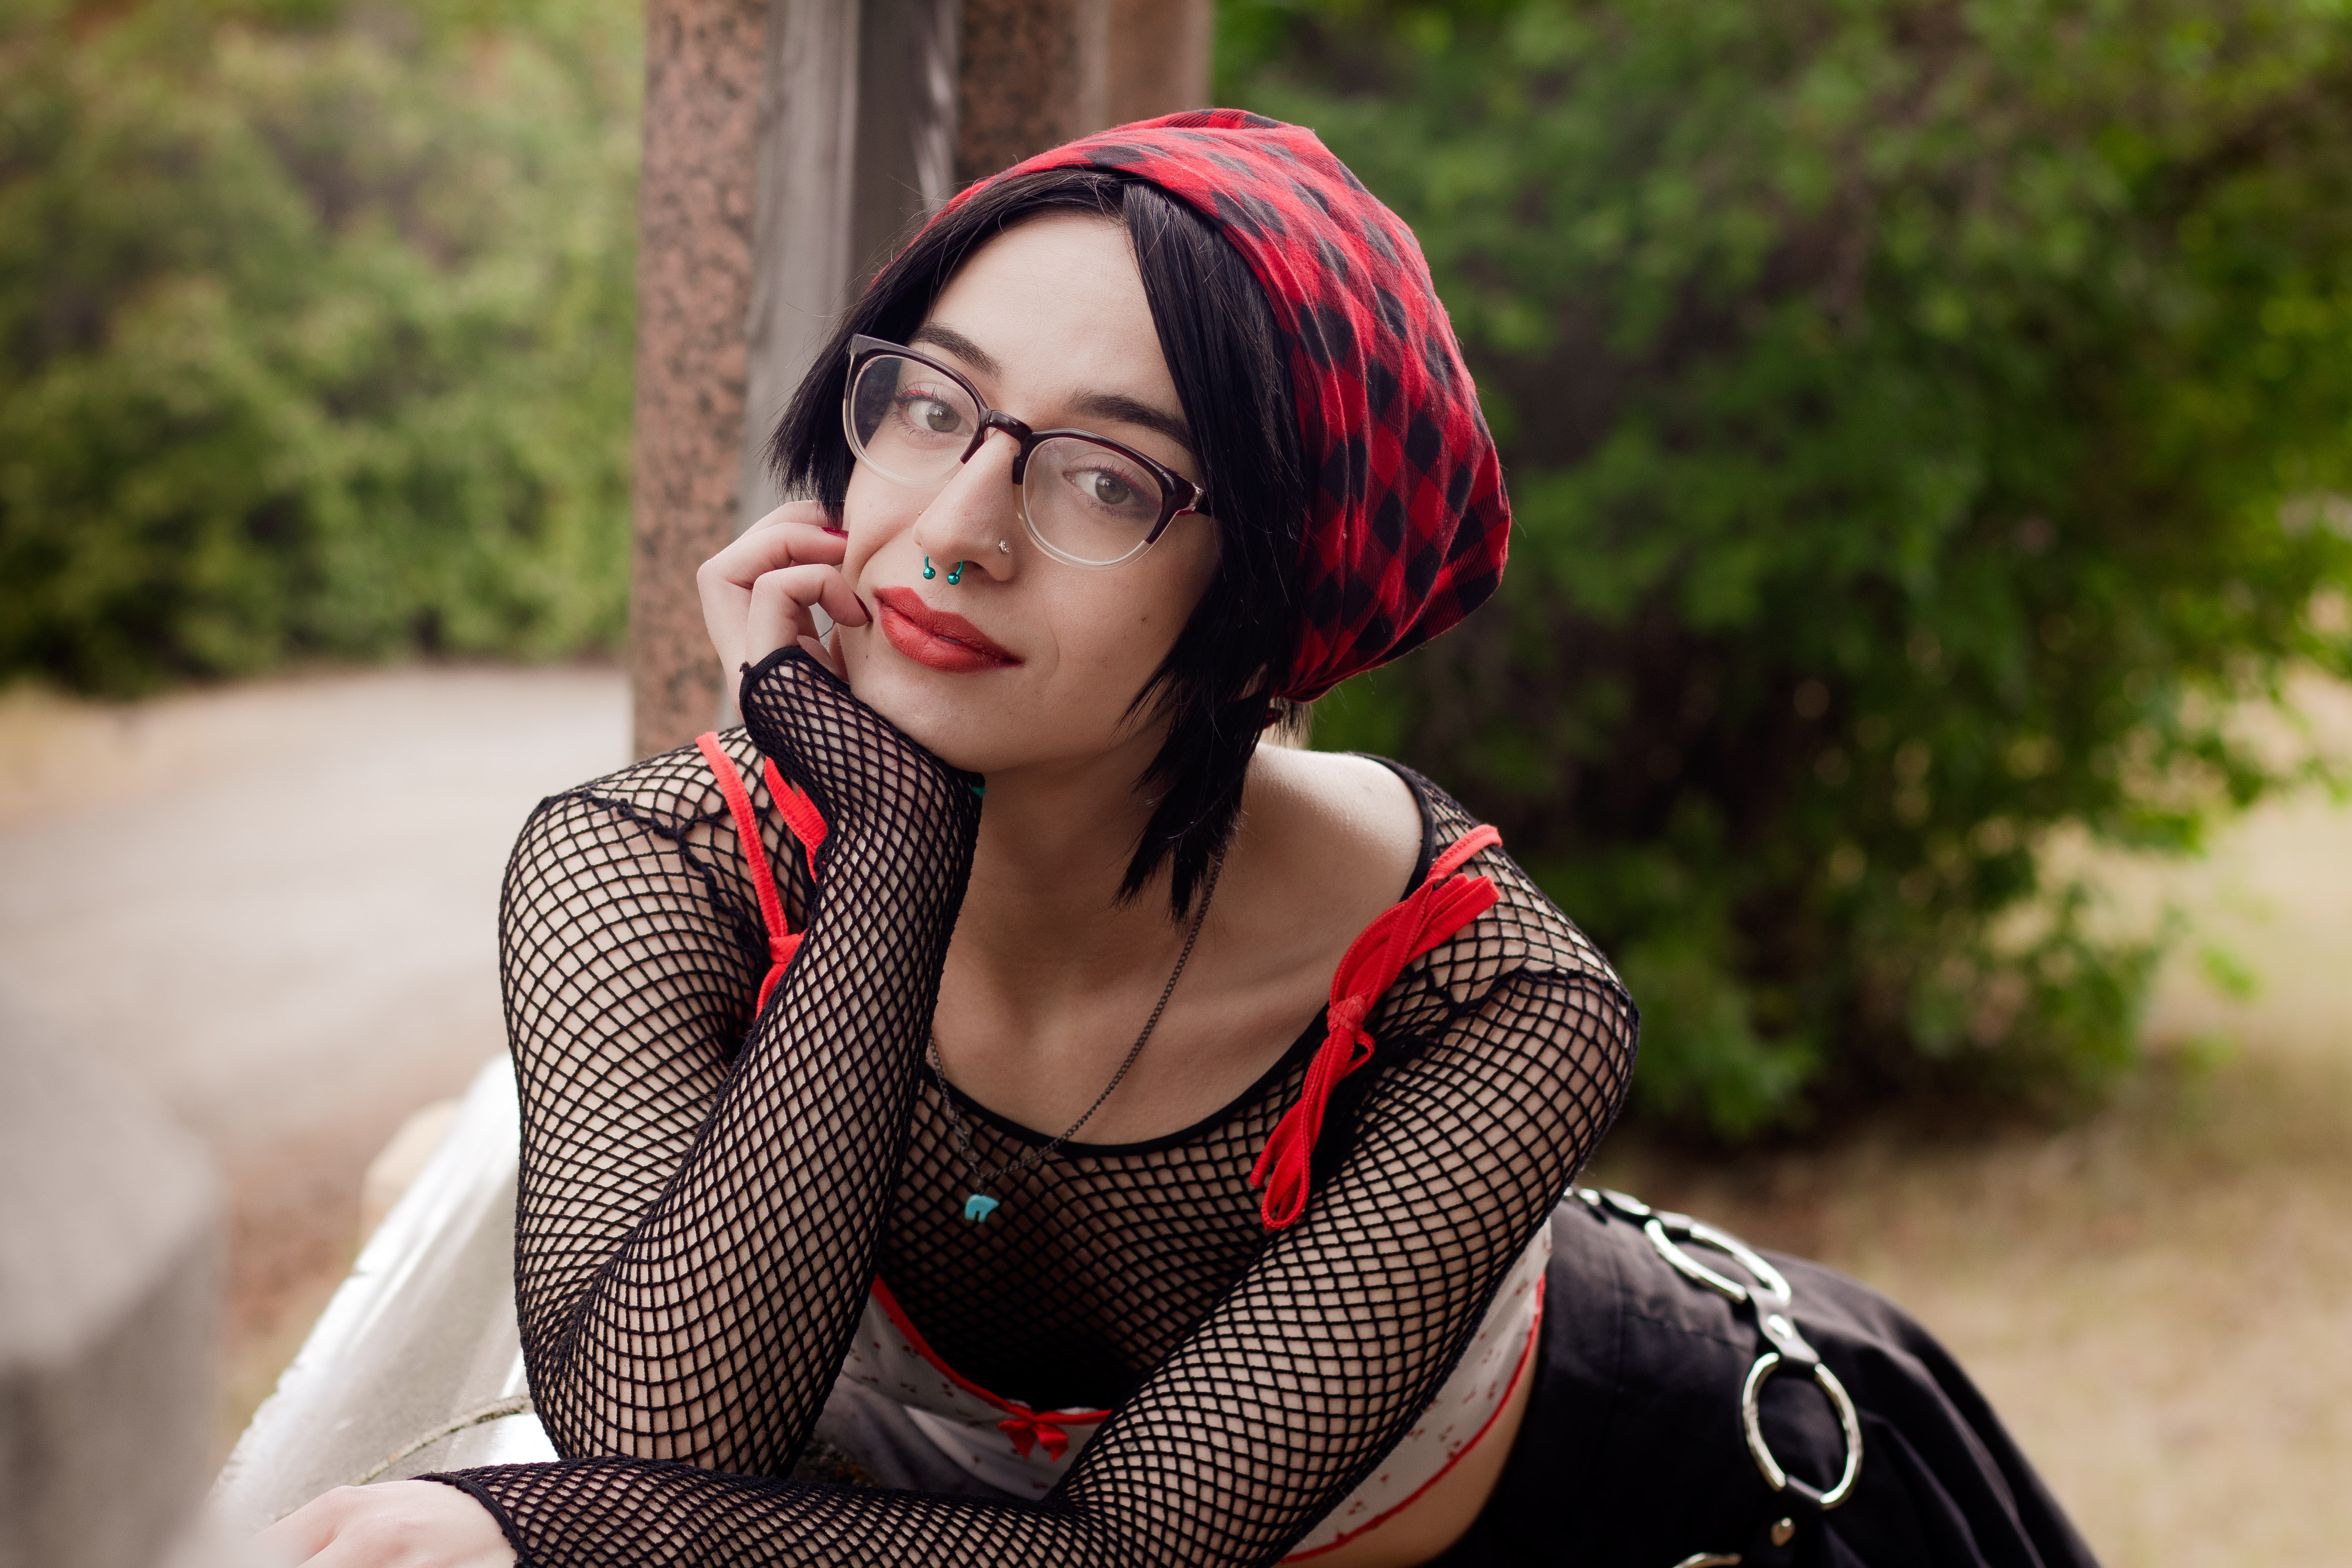
girl, beauty, glasses, lip, arm, eye, vision care, flash photography, tartan, sunlight, eyewear, happy, cool, thigh, grass, plaid, black hair, jewellery, knee, long hair, pattern, human leg, brown hair, bangs, fashion accessory, cap, sitting, leisure, necklace, portrait photography, fashion model, red hair, scarf, beanie, photo shoot, portrait, leather